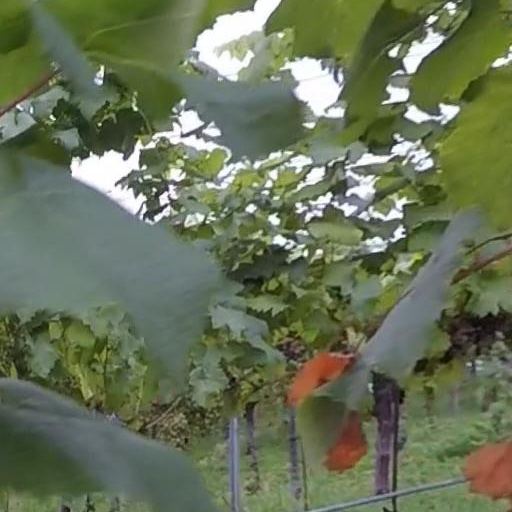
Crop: grape